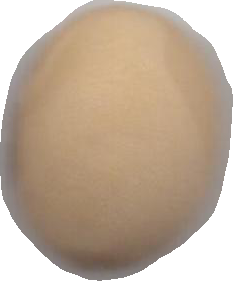
Variety: Anjasmoro